Hochelaga, Land of Souls

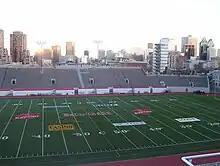
Scenes were shot at Percival Molson Memorial Stadium.

Director François Girard said that the project grew out of his "tremendous affection for Montreal" and a desire to portray it in greater depth than in his 1998 feature "The Red Violin". Girard remarked "I grew more and more interested in showing where I live, and pay ("sic") tribute to the ancestors who lived there before us". Girard conceived of the story as "spatially extremely limited", and about "waves of immigration", beginning with depictions of Iroquois and Algonquins, and later the French, English and Irish. He stated: